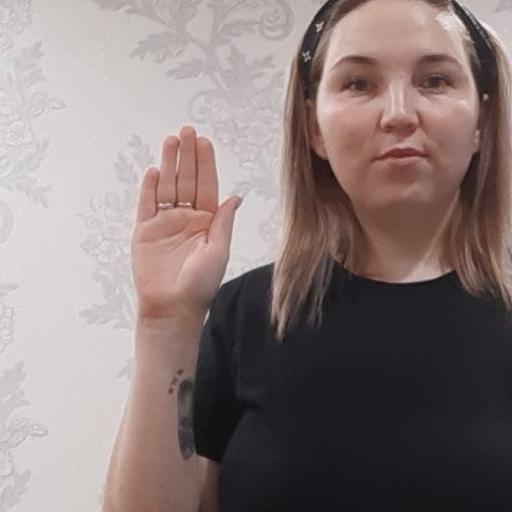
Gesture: stop